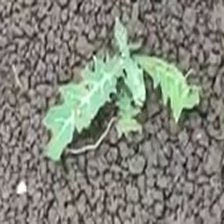
Weed species: Bilayat_(Mexicana_Argemone)